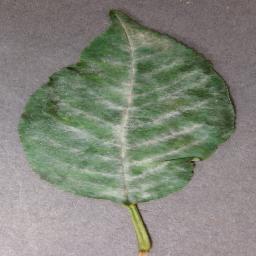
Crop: cherry
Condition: (including_sour)_powdery_mildew